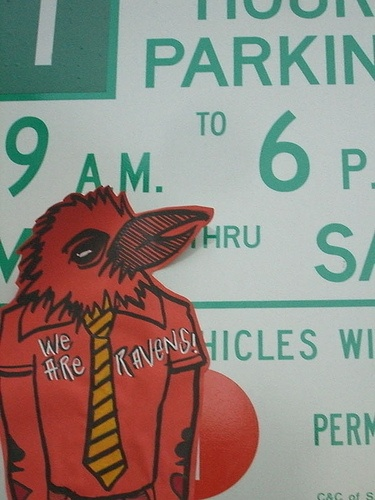
The stop sign is decorated with a colorful bird.
a drawing of a red bird with a tie
A red sticker of a raven wearing a necktie obscures part of a parking sign.
A raven cartoon cutout is on a parking sign.
A red crafted bird is pasted to a parking sign.